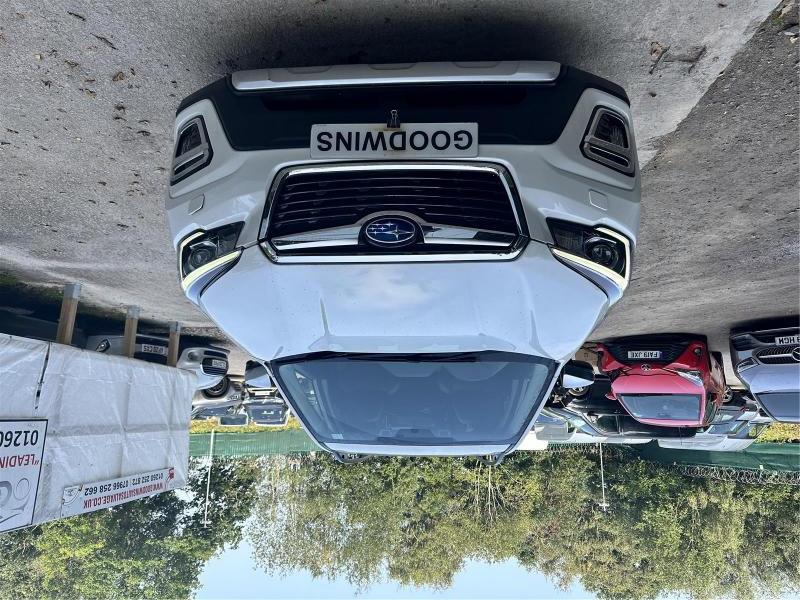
Aucun dommage détecté.
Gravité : aucun